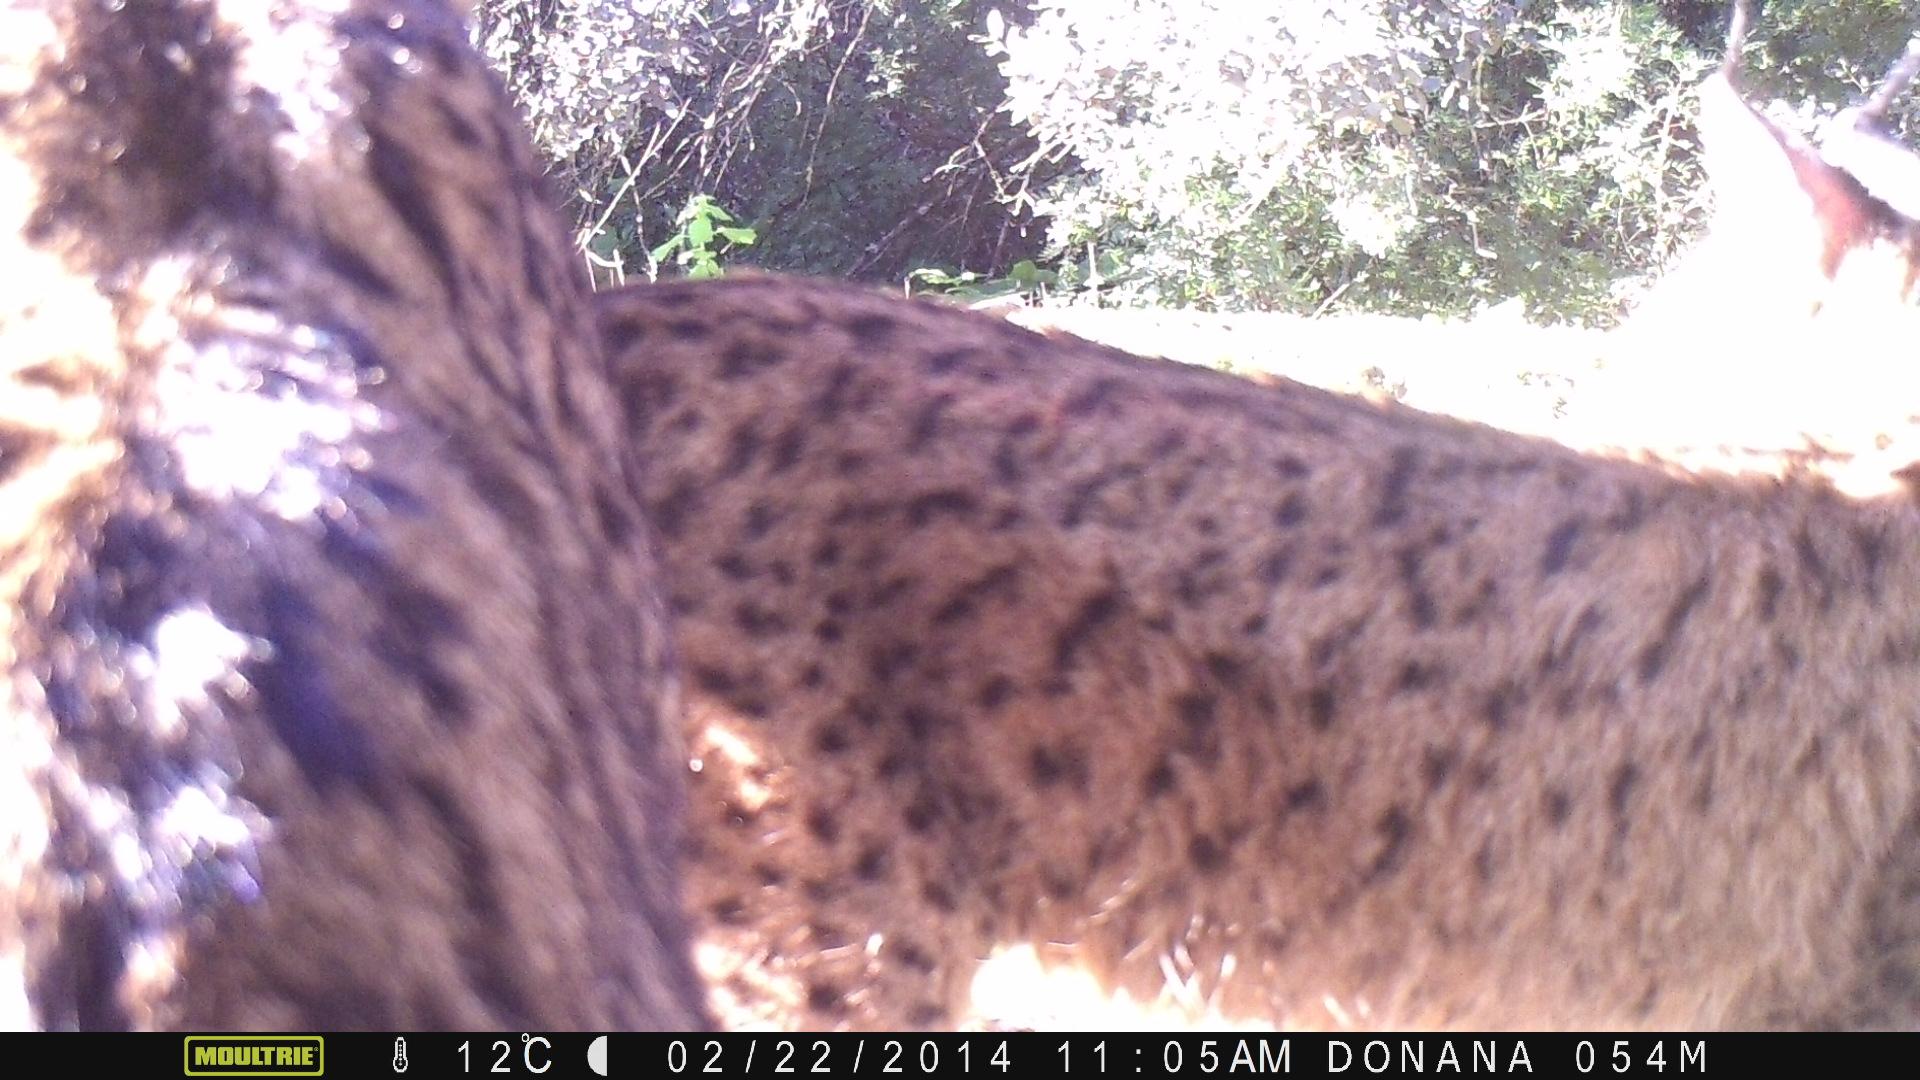
Species: Lynx pardinus